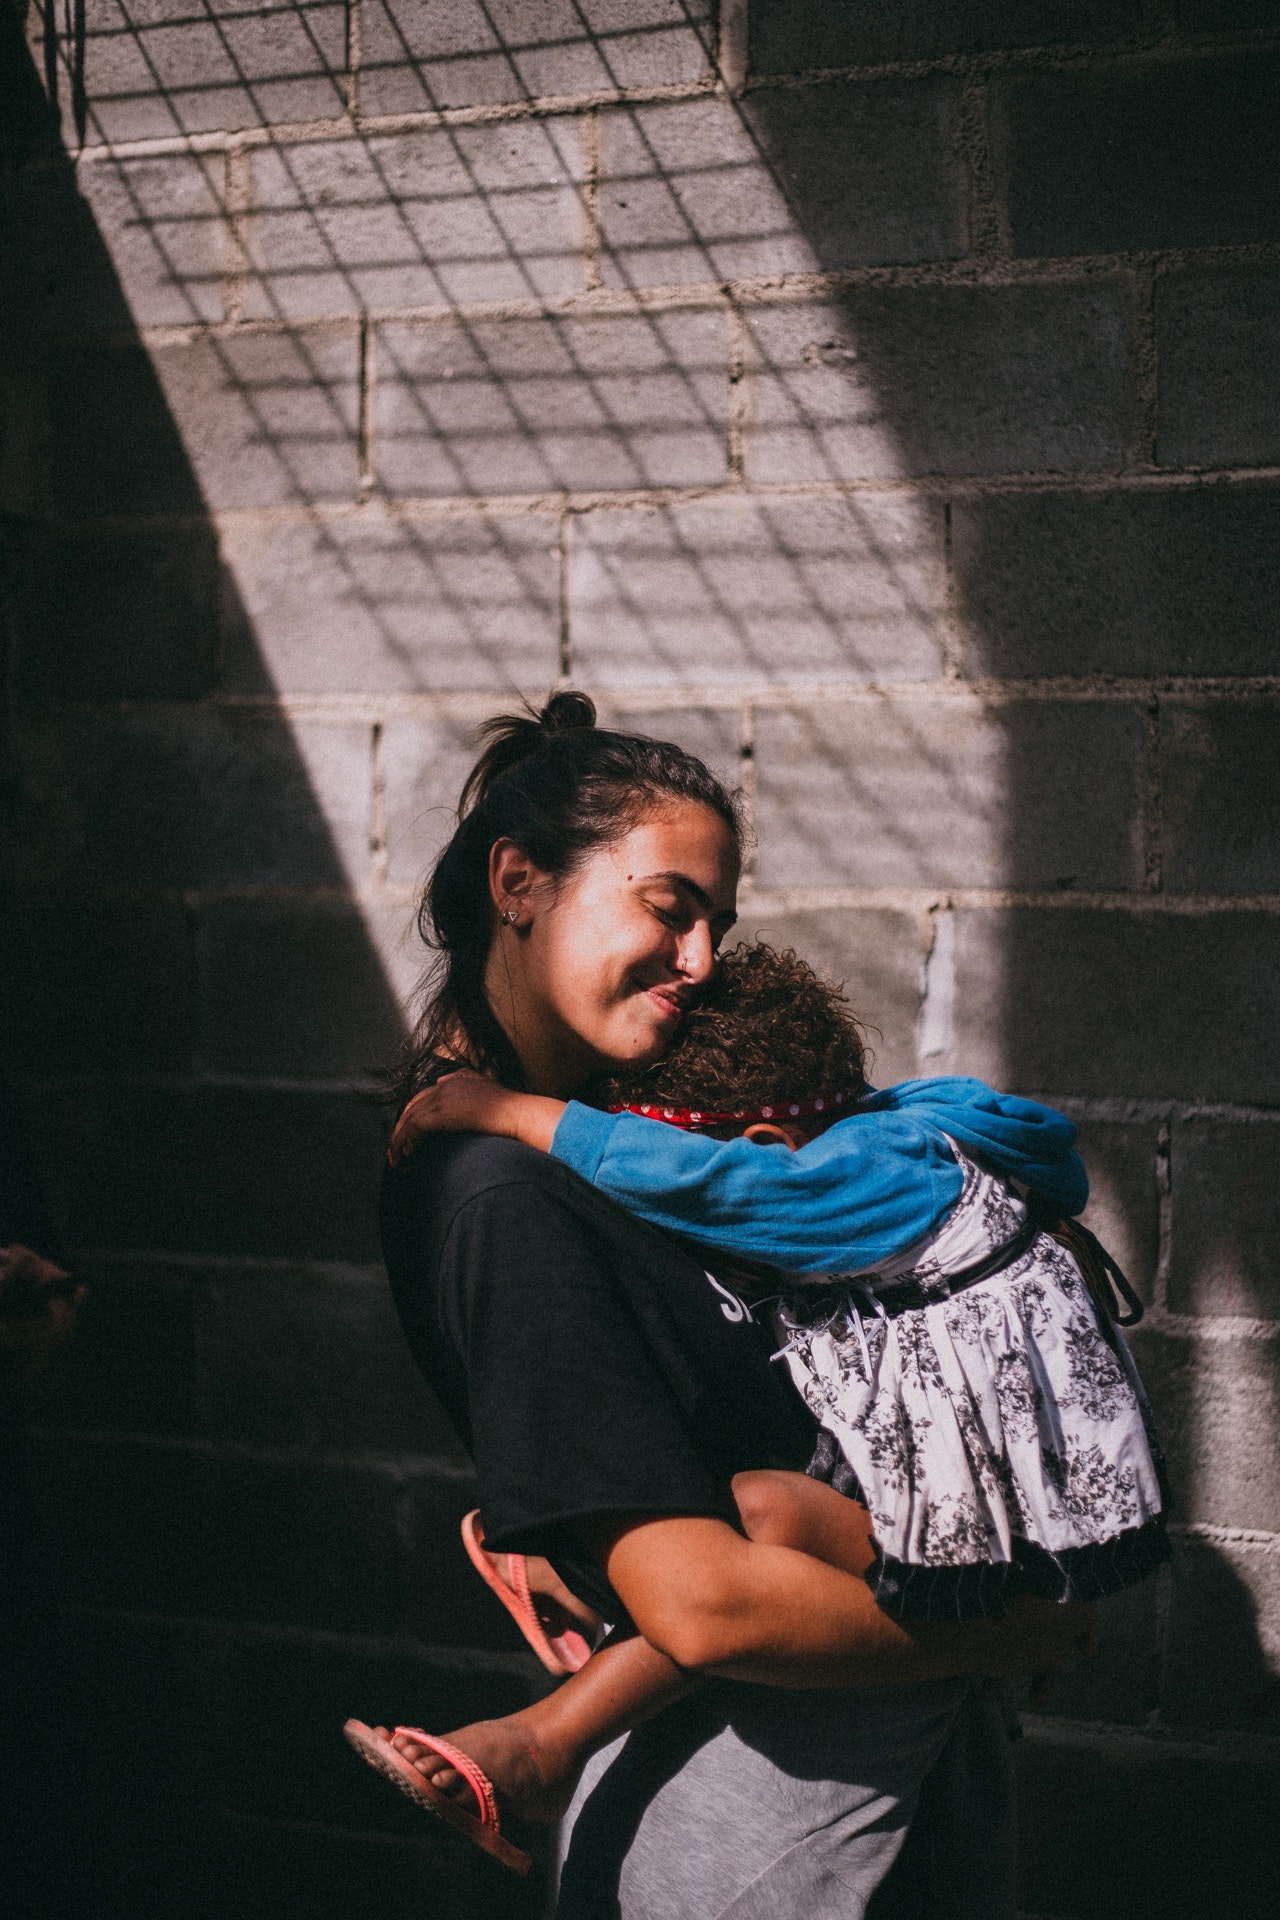
yellow, snapshot, sitting, human, photography, performance, street, child, flash photography, black hair